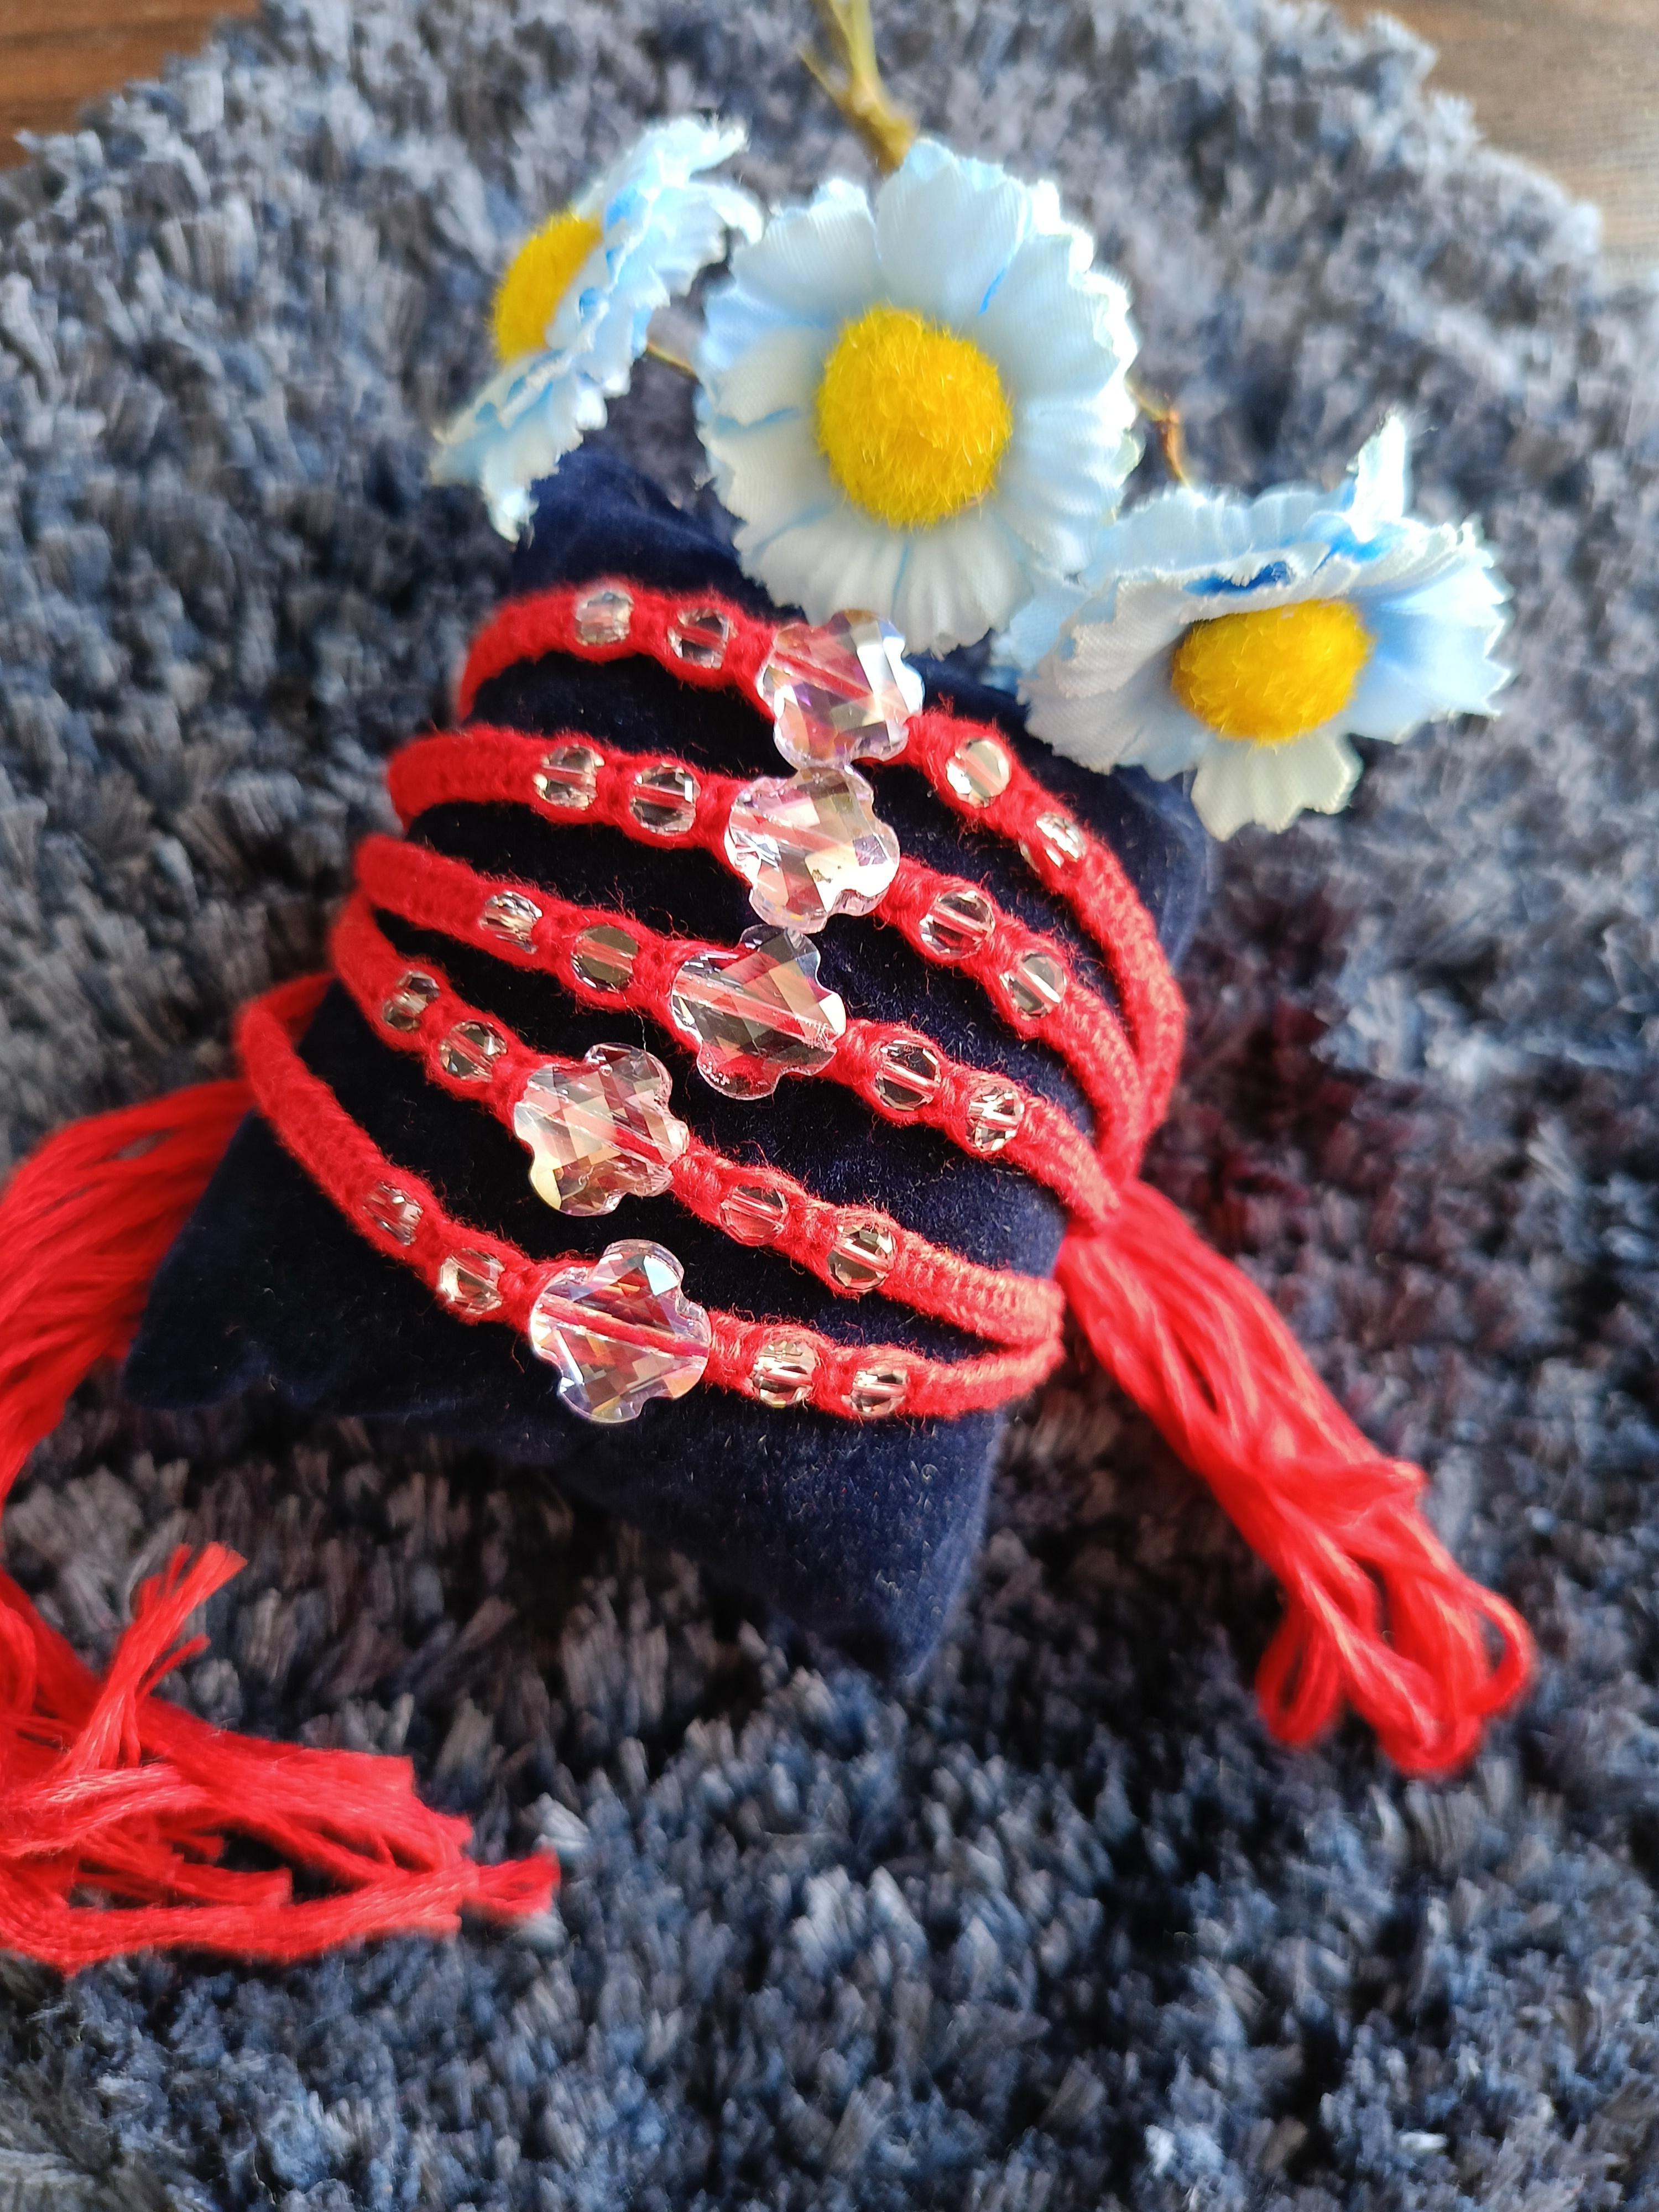
 Untouched Crystal Rakhi Combo for Brothers 5 PCs Bhai, Bhaiya Bhabhi Perfect Raksha Bandhan Gift
Type: Rakhis
Brand: Untouched
Price: Rs. 250
 Color: Red Material: Thread Net Quantity (N): 5 Set Off: 5 Type: Bhaiya-Bhabi Celebrate the special bond between brothers with our exquisite Crystal Rakhi Combo! - 5 beautiful rakhis designed specifically for men - Made with high-quality crystals and durable threads - Perfect gift for Bhai, Bhaiya, and Bhabhi on Raksha Bandhan - Symbolizes love, protection, and sibling bond - Attractive packaging for a thoughtful presentation Order now and make this Raksha Bandhan unforgettable!" Country of Origin: India
Features: Pack of 5
Included: 1-box